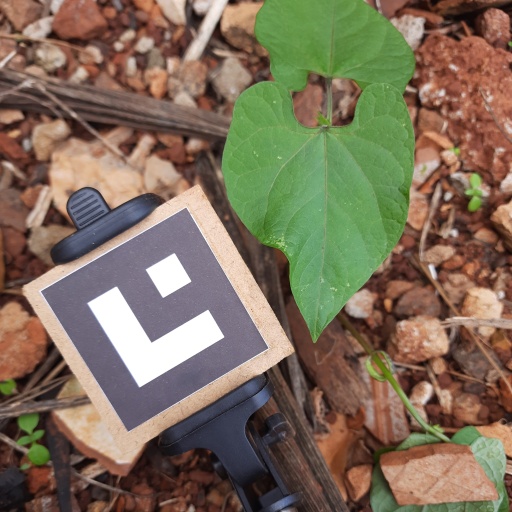
Observations: wavy surface, no eating holes, under shade